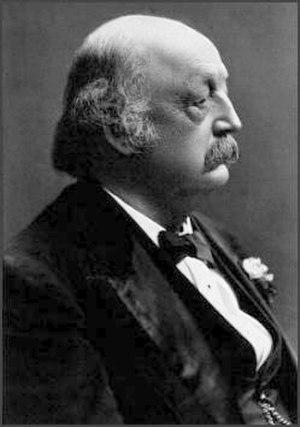
Benjamin Franklin Butler est un juriste, homme d'affaires et homme politique américain qui fut représentant du Massachusetts au Congrès des États-Unis puis gouverneur du Massachusetts. Né au New Hampshire et élevé à Lowell au Massachusetts, Butler est le major général politique le plus connu de l'armée de l'Union pendant la guerre de Sécession, et pour son rôle de meneur dans la mesure de destitution du président Andrew Johnson. C'est un personnage haut en couleurs et souvent controversé sur la scène nationale et sur la scène politique du Massachusetts, où il sert pendant un mandat comme gouverneur.